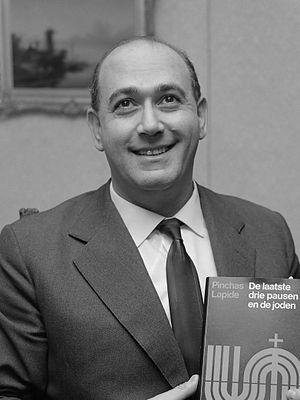
Pinchas Lapide, né à Vienne le 28 novembre 1922 et mort le 23 octobre 1993, est un théologien et historien israélien d'origine autrichienne.